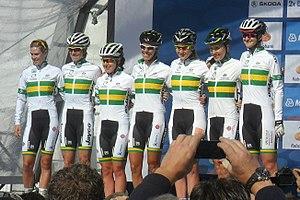
Jessie MacLean est une coureuse cycliste australienne.